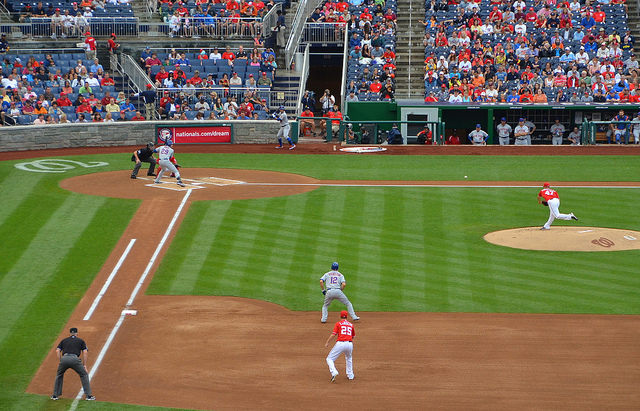
những người đàn ông đang chơi bóng chày ở trên sân